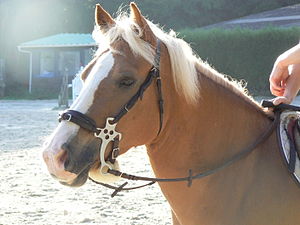
Haflinger
Nærbillede af Haflinger
Haflingeren er en koldblod hesterace, der stammer fra Tyrol i Østrig og oprindeligt fra Sydtyrol. Den er opkaldt efter den lille bjerglandsby Hafling. Vandrere i Sydtyrol og Østrig støder tit på den lille hest, hvis røde-hvide farver kan ses på lang afstand.